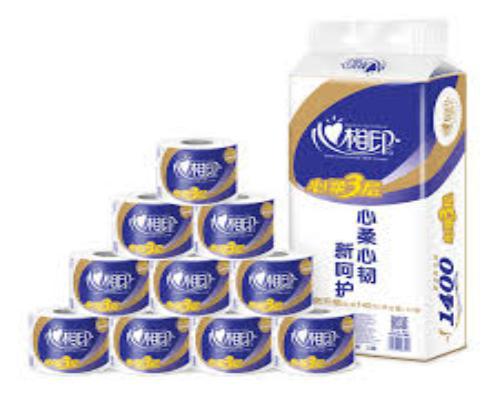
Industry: Necessities